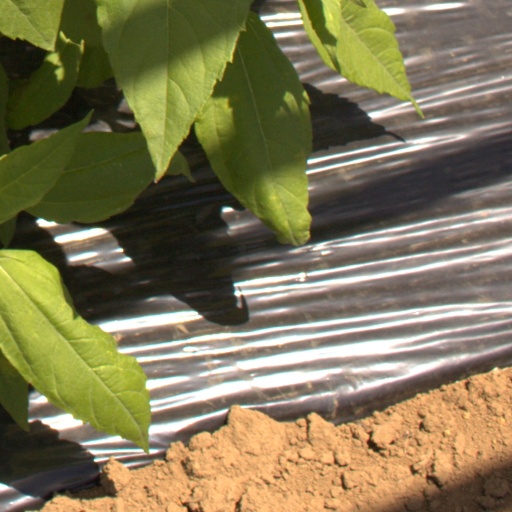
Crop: Jerusalem artichoke